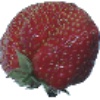
Label: strawberry_wedge